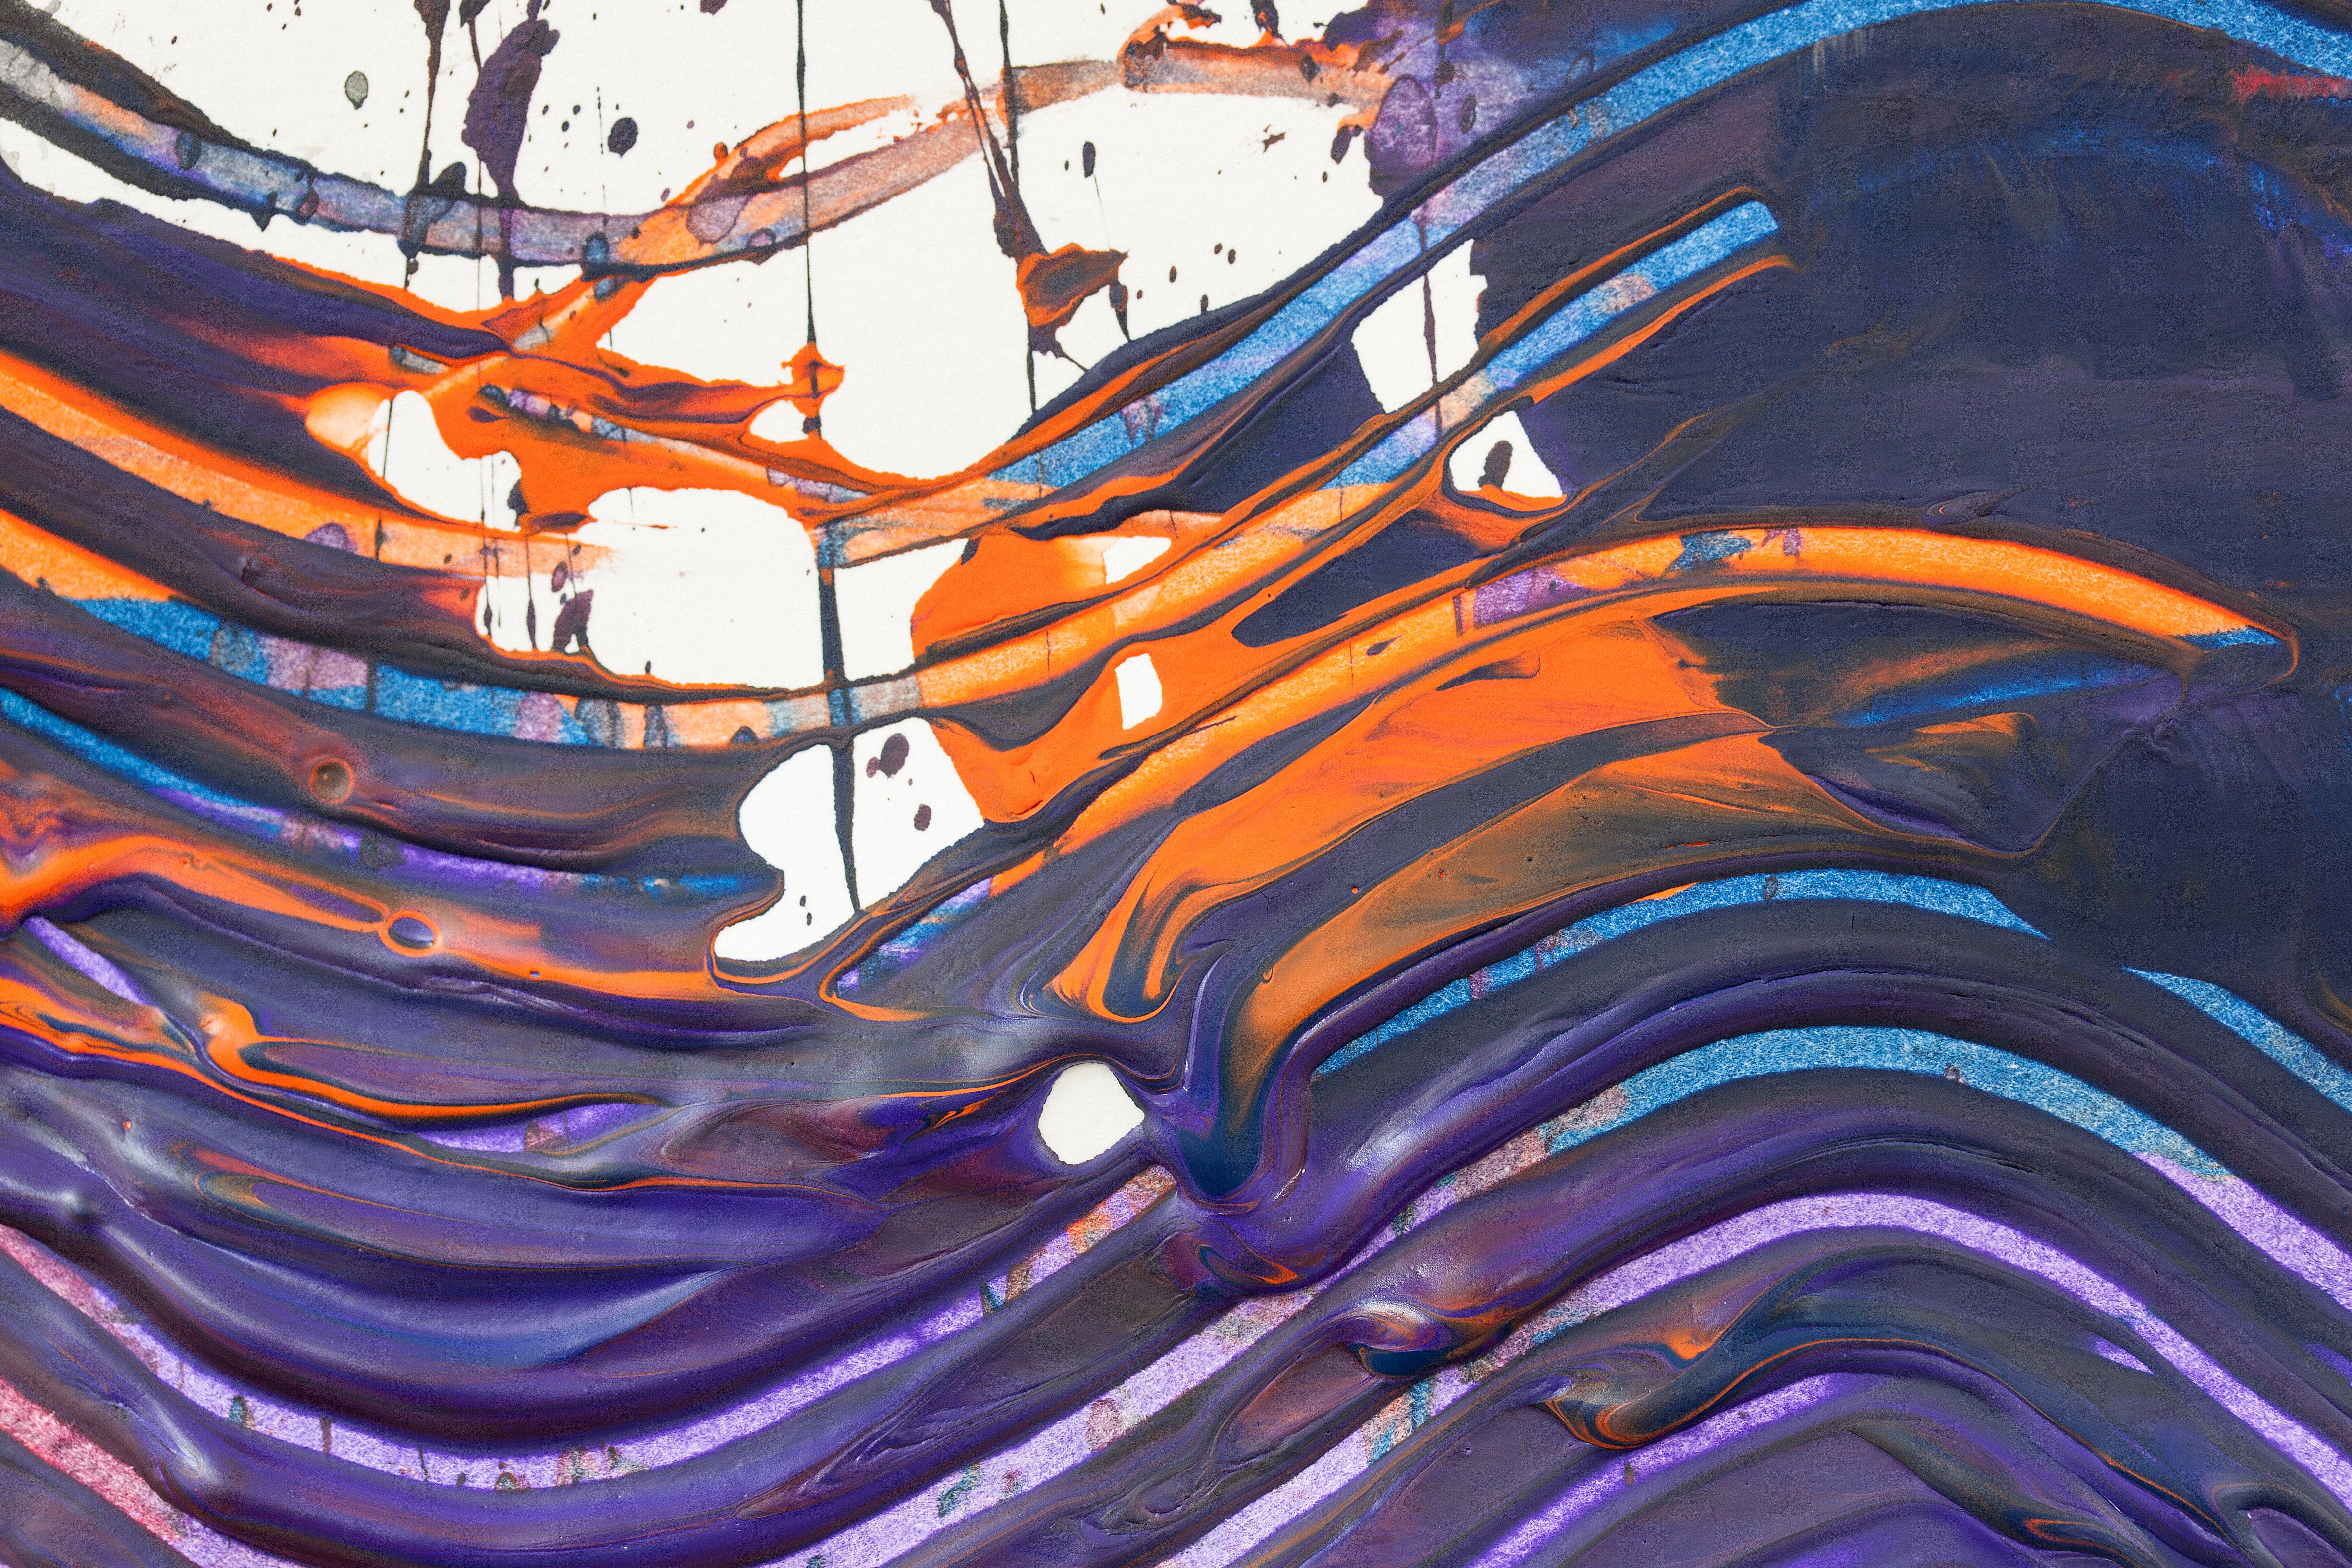
abstract, structure, wave, line, color, paint, blue, colorful, painting, art, illustration, psychology, expression, patient, modern art, art therapy, patients, acrylic paint, pedagogy, psychiatric, visual arts, creative skills, picturesque medium, sensory perception, psychedelic art, acrylic paints, therapeutic discipline, art therapeutic practice, psychosomatic, psychosocial therapy practice, anthroposophic medicine, art brut, outsider art